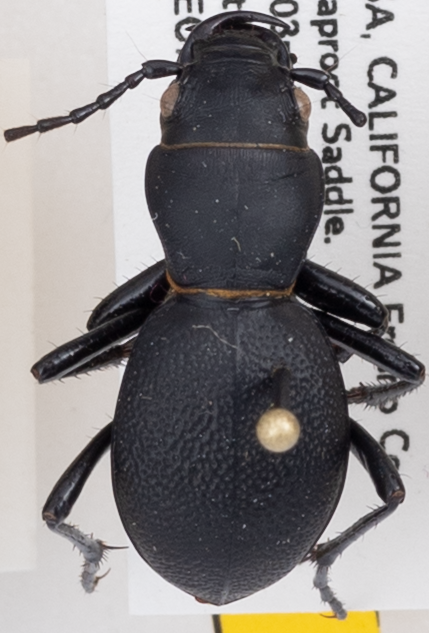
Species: Omus californicus
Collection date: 2018-06-04
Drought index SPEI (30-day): -0.71
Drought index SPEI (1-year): -0.39
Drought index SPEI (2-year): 0.8